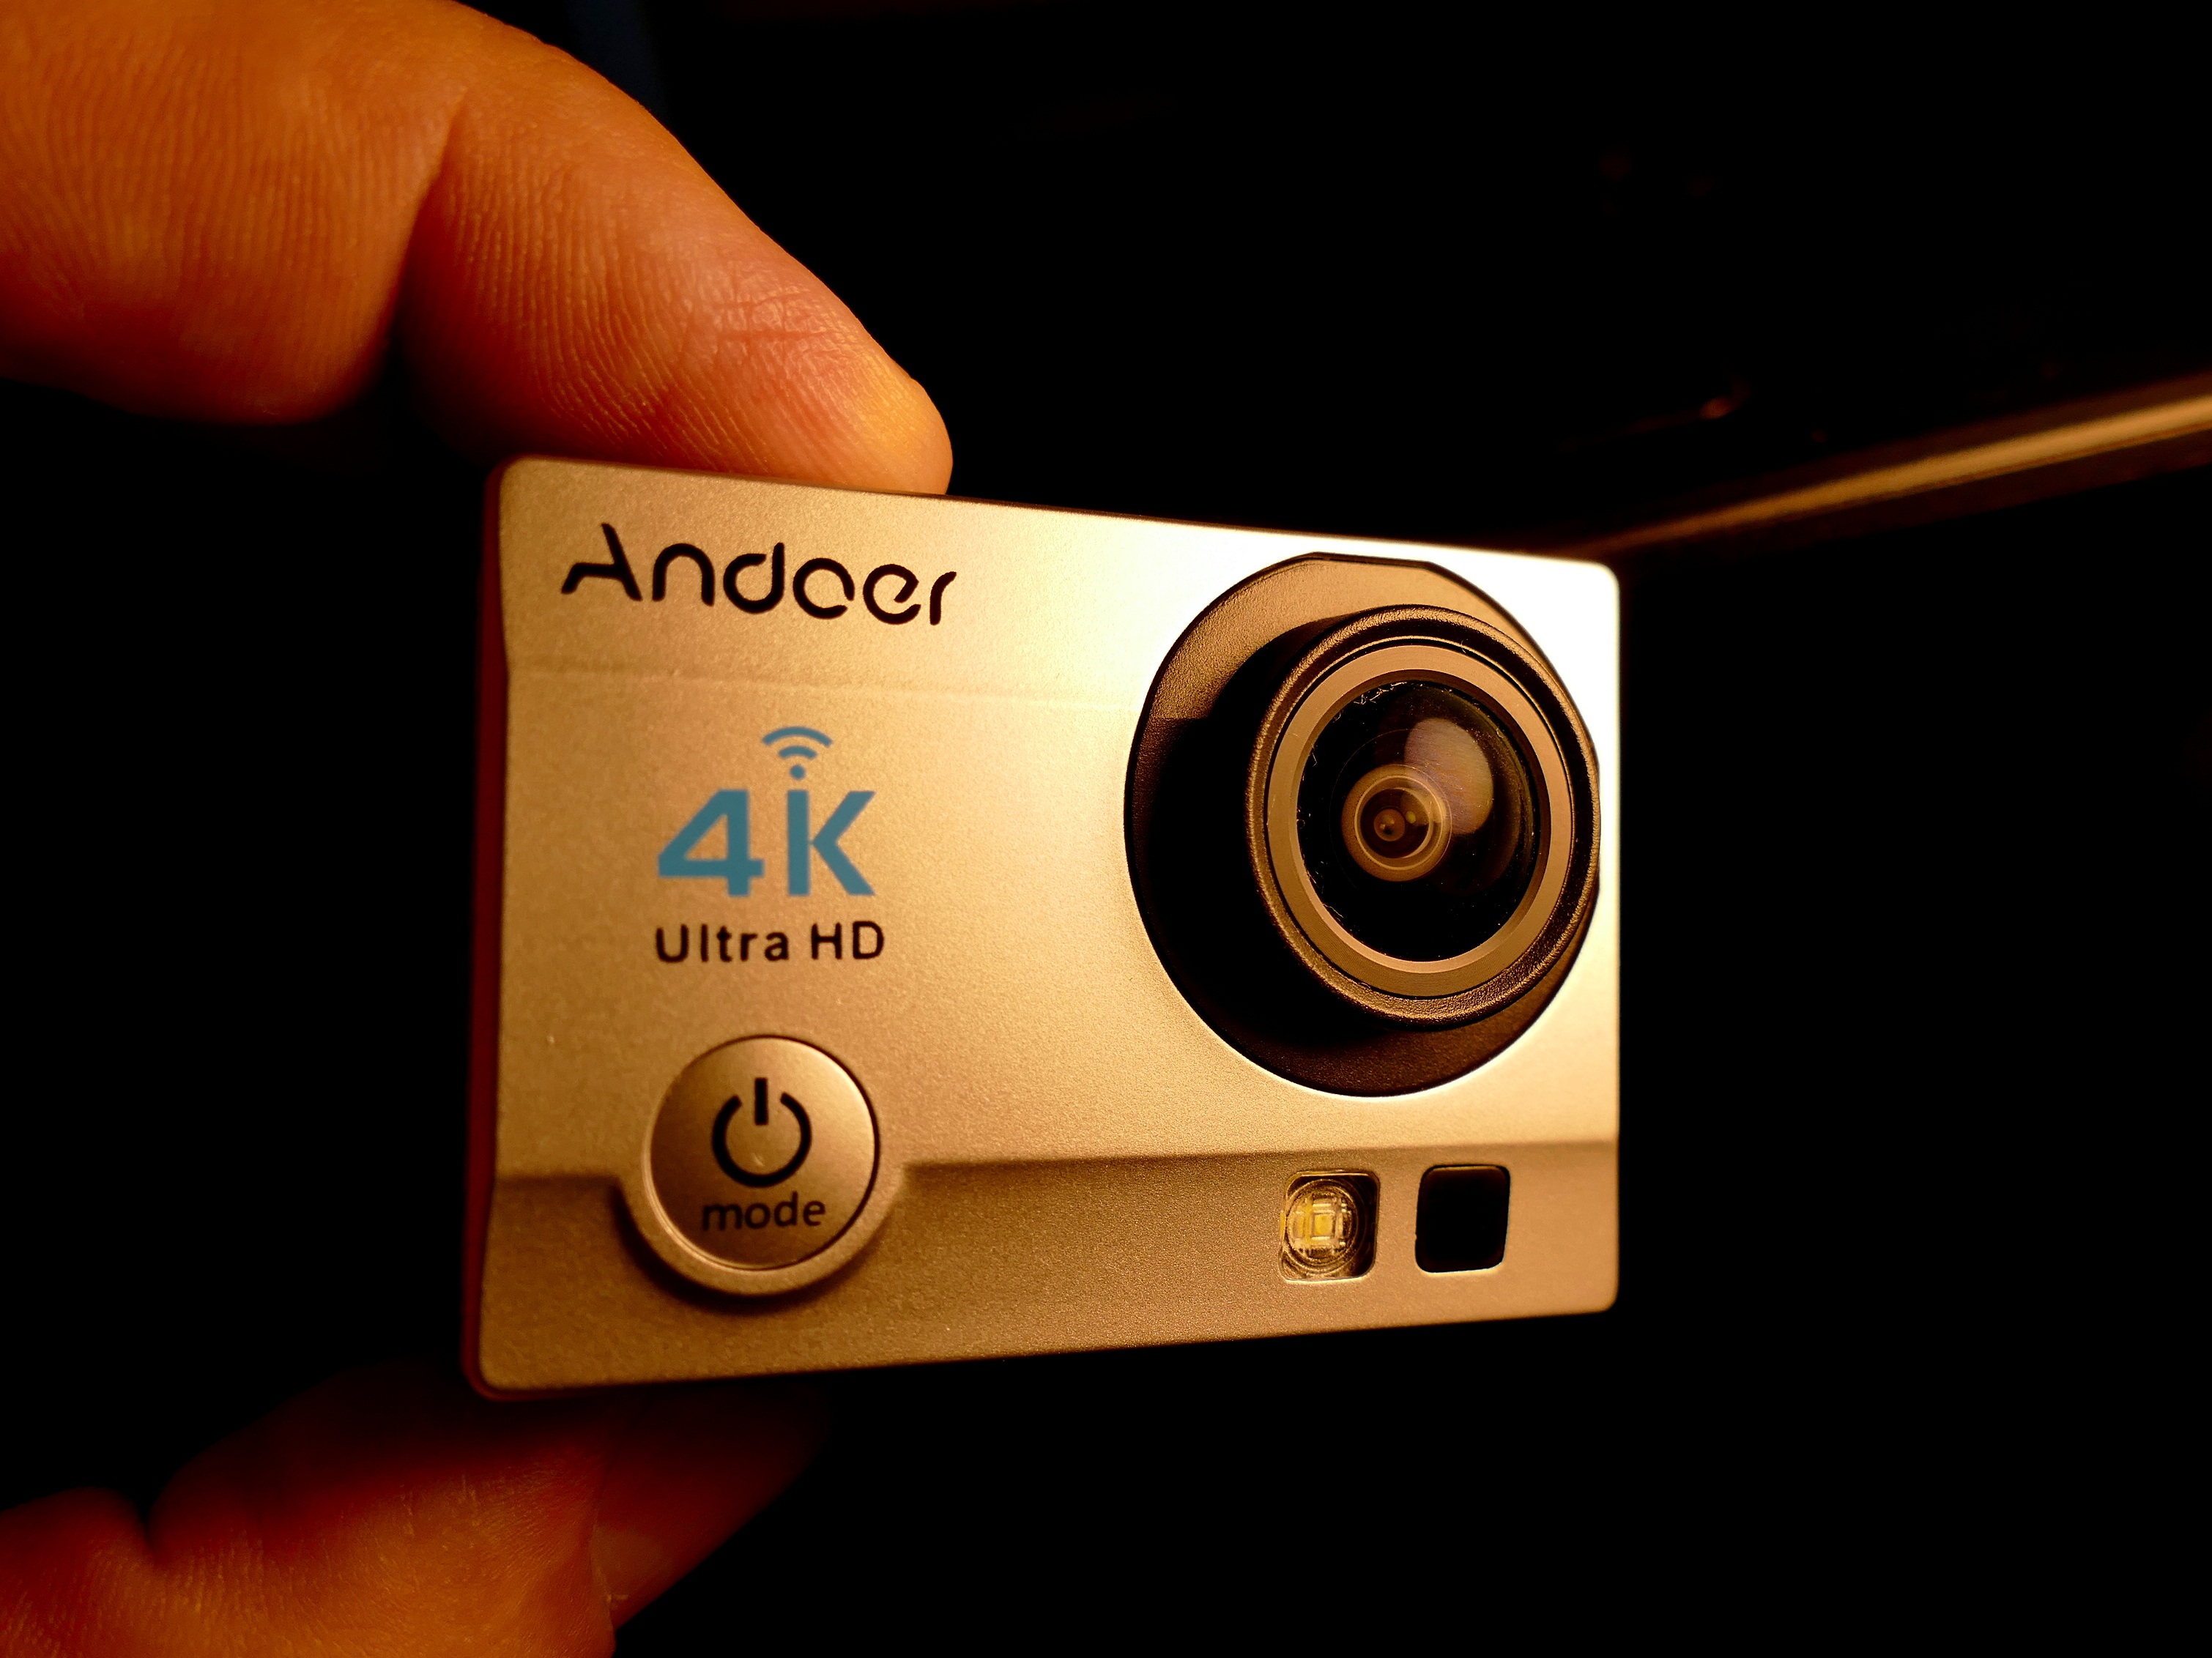
camera, photography, brand, digital camera, action cam, mini camera, cameras optics